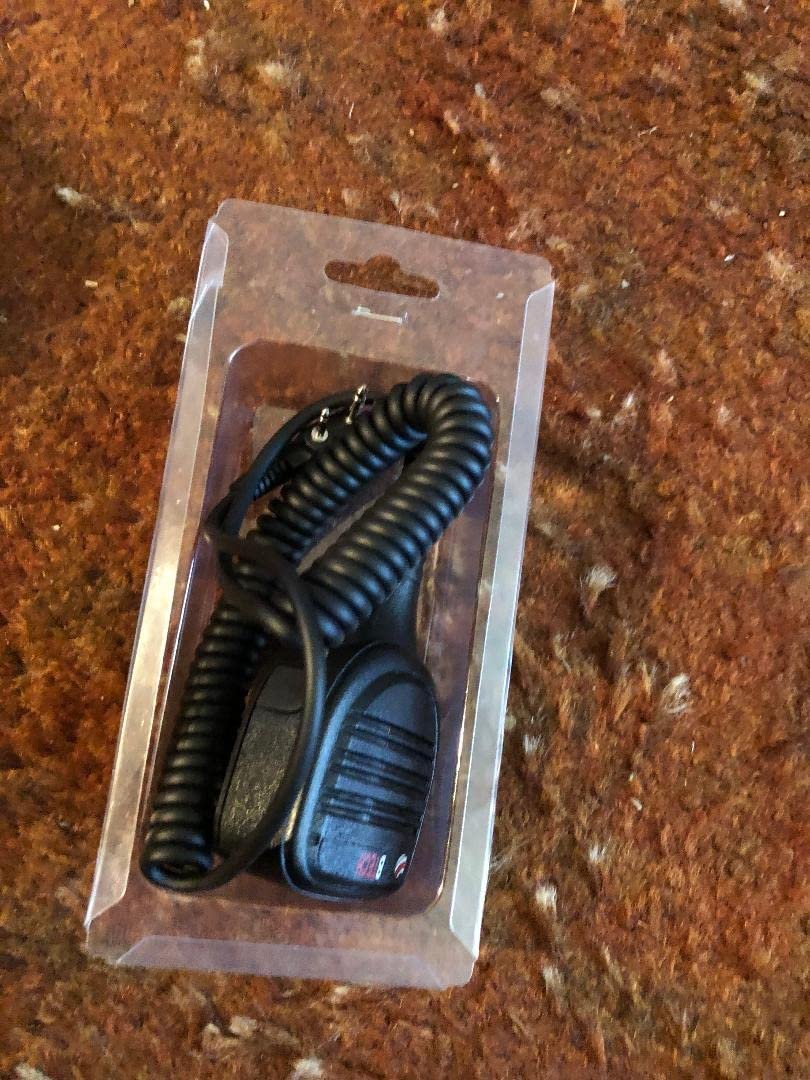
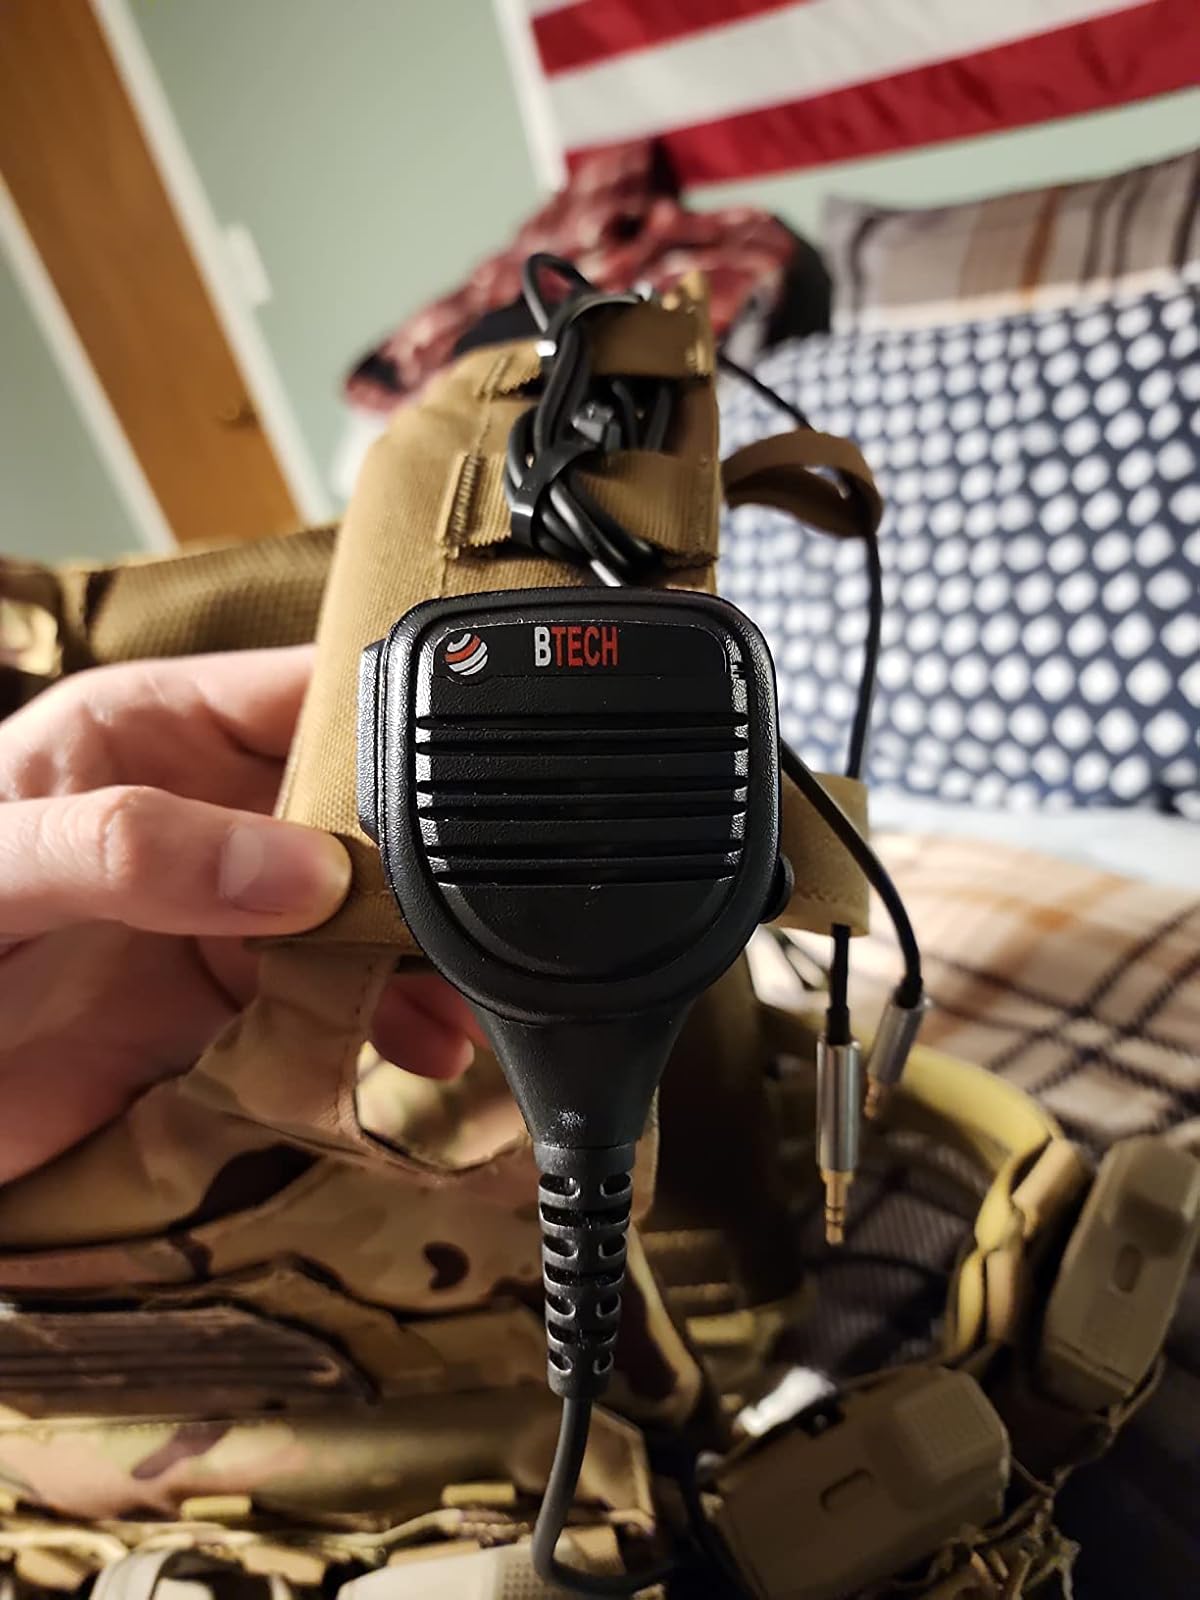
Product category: microphone
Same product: yes